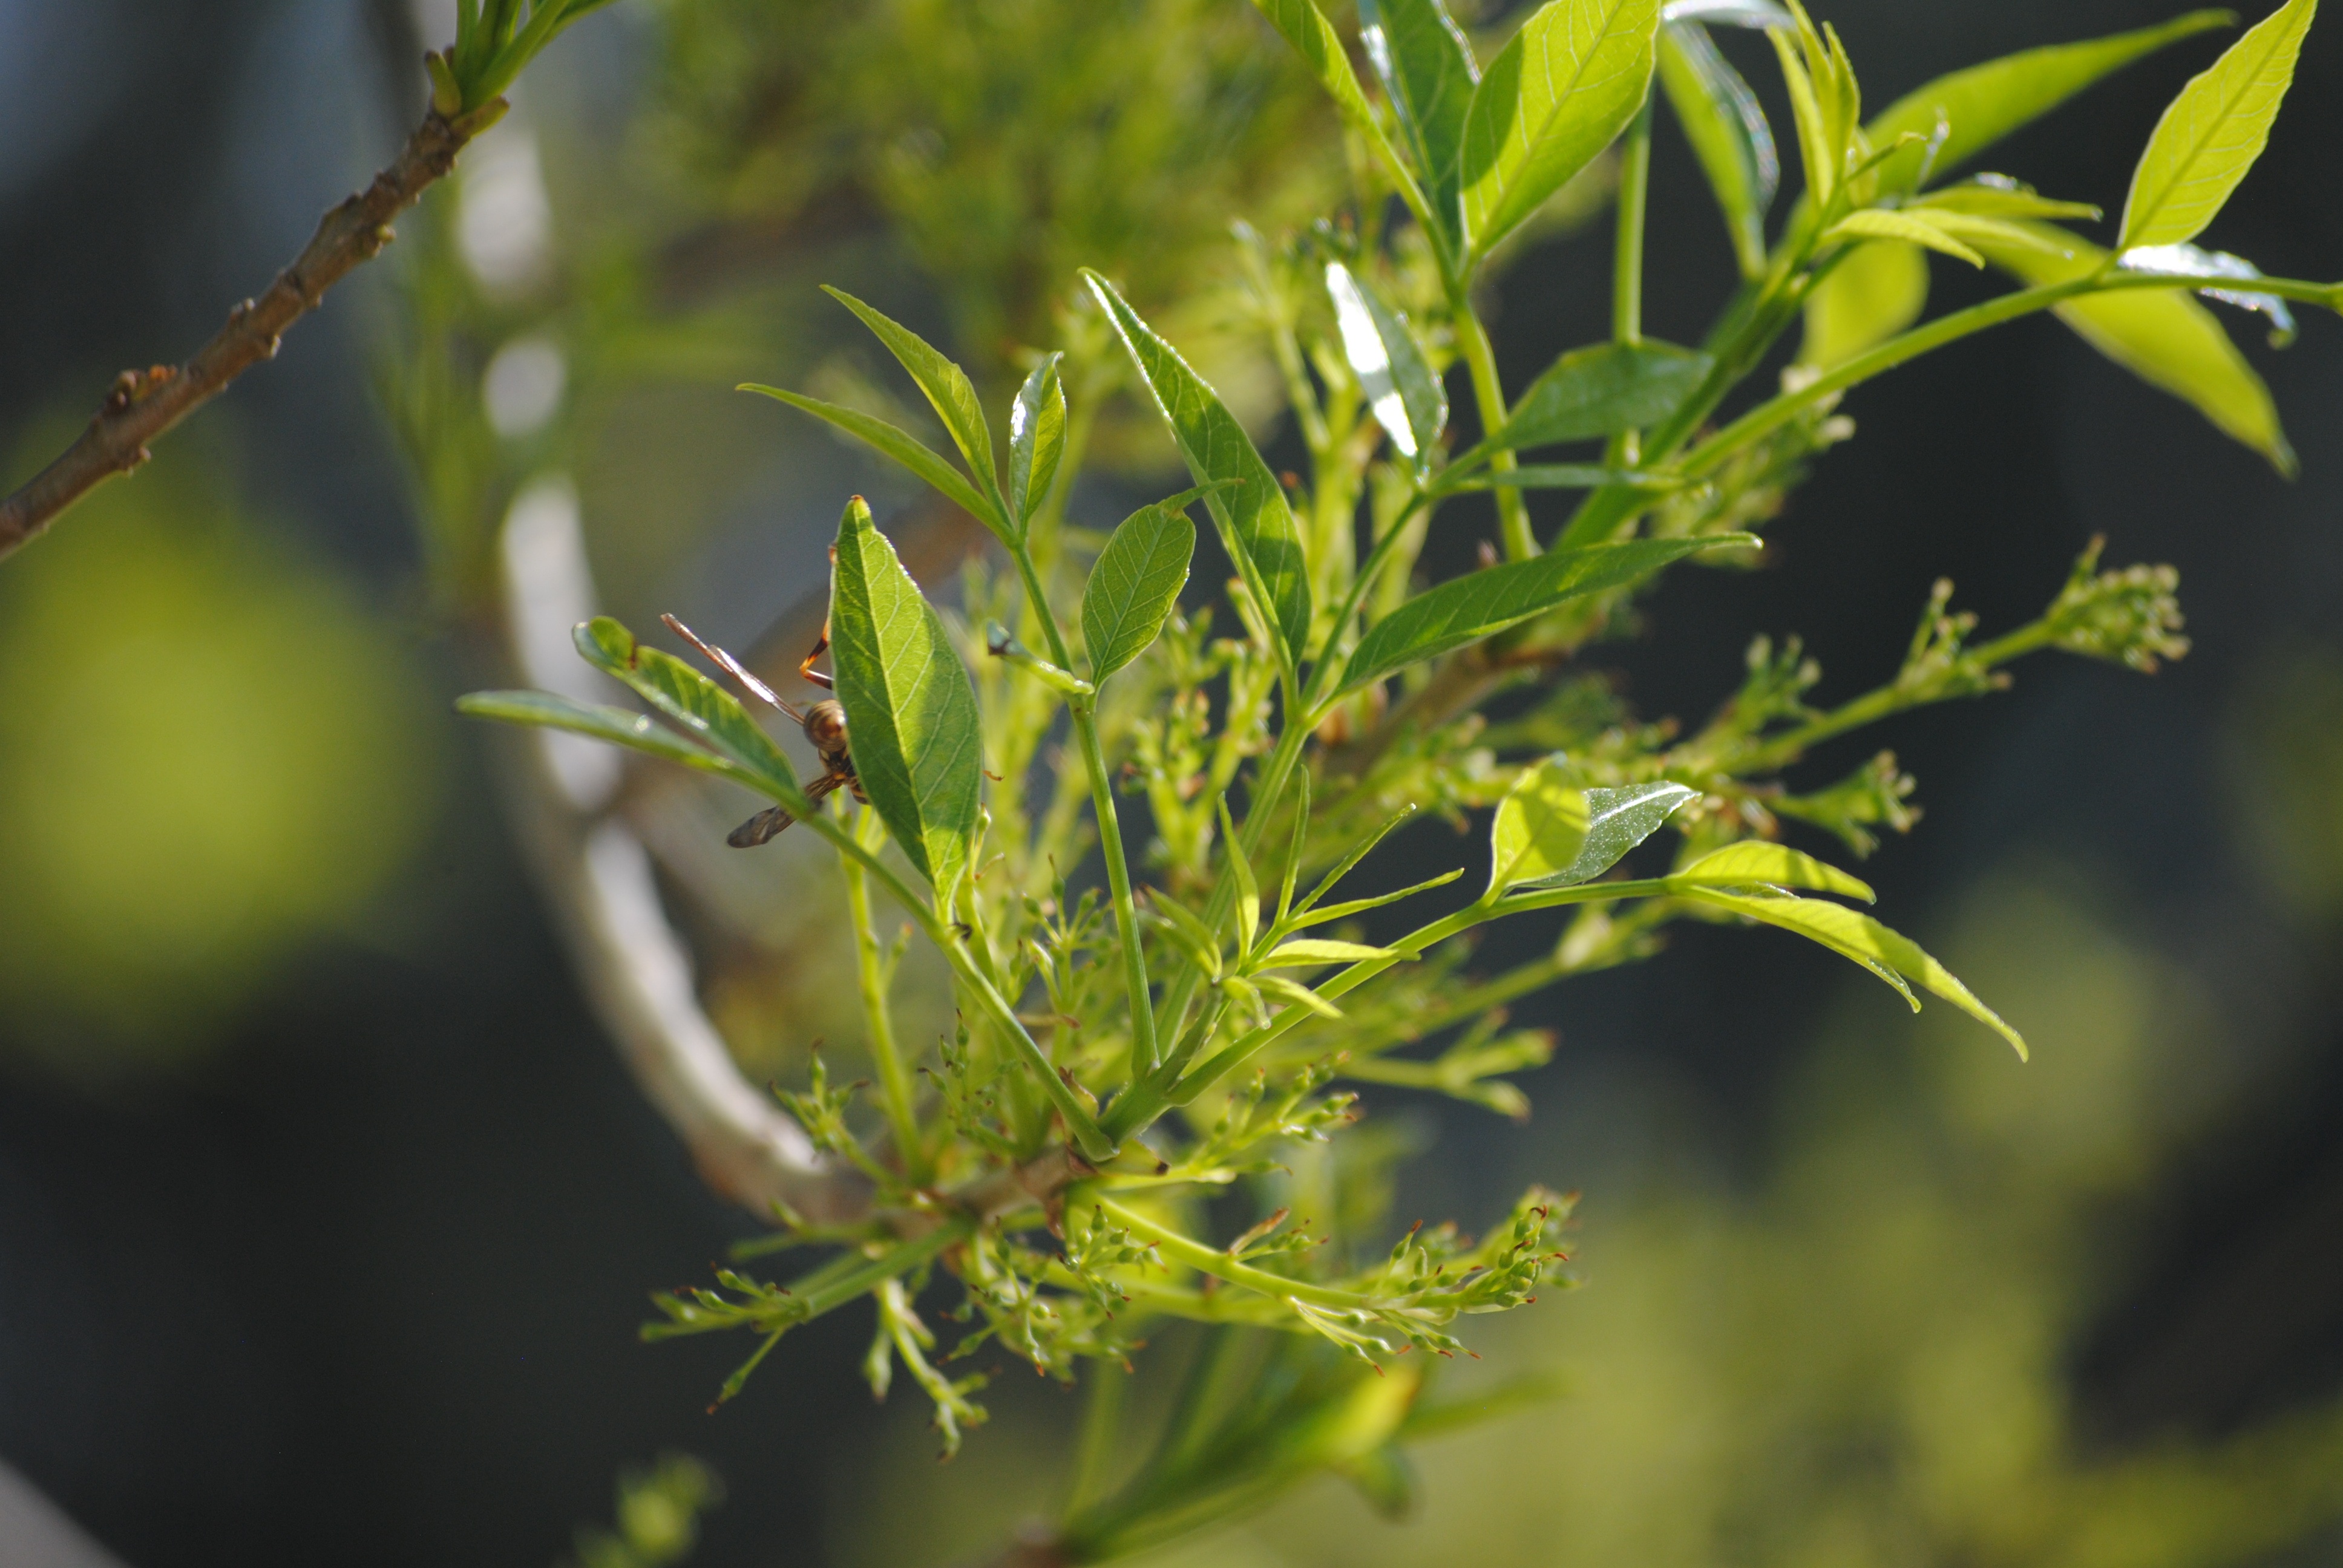
tree, nature, outdoor, branch, plant, white, leaf, flower, summer, celebration, environment, foliage, decoration, spring, green, red, color, natural, space, evergreen, fresh, botany, garden, decor, flora, season, card, design, year, decorative, shrub, ball, new, greeting, merry, macro photography, flowering plant, woody plant, land plant